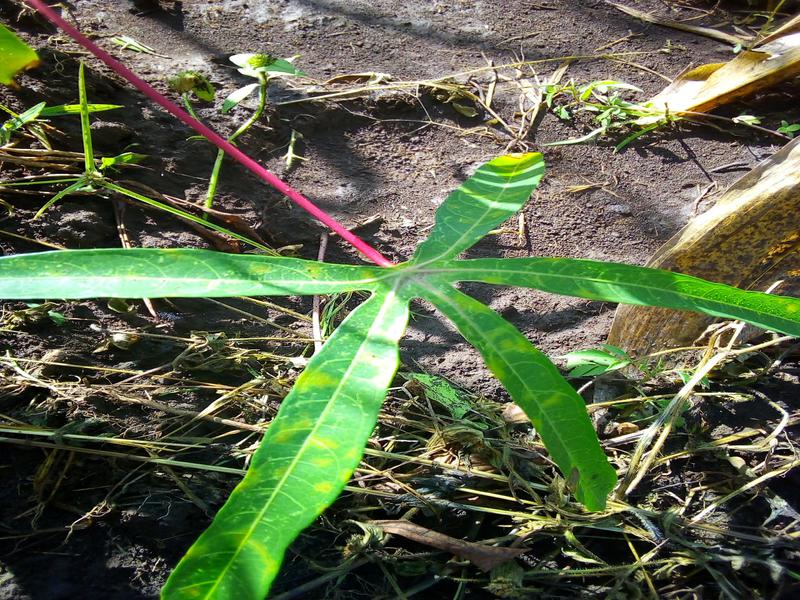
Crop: cassava
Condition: brown_streak_disease